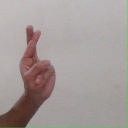
अक्षर: र